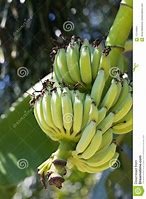
Label: banana